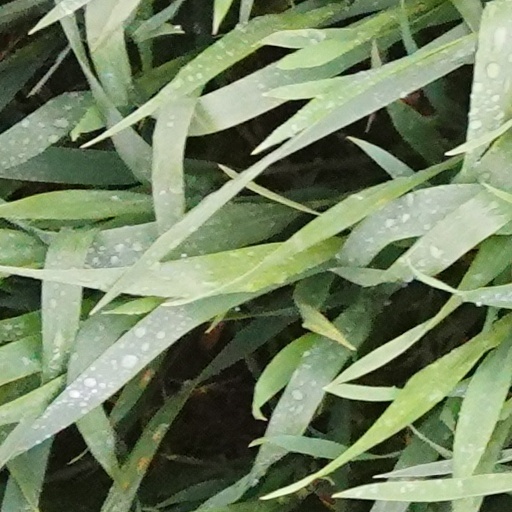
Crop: wheat